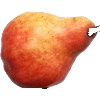
Label: red_pear